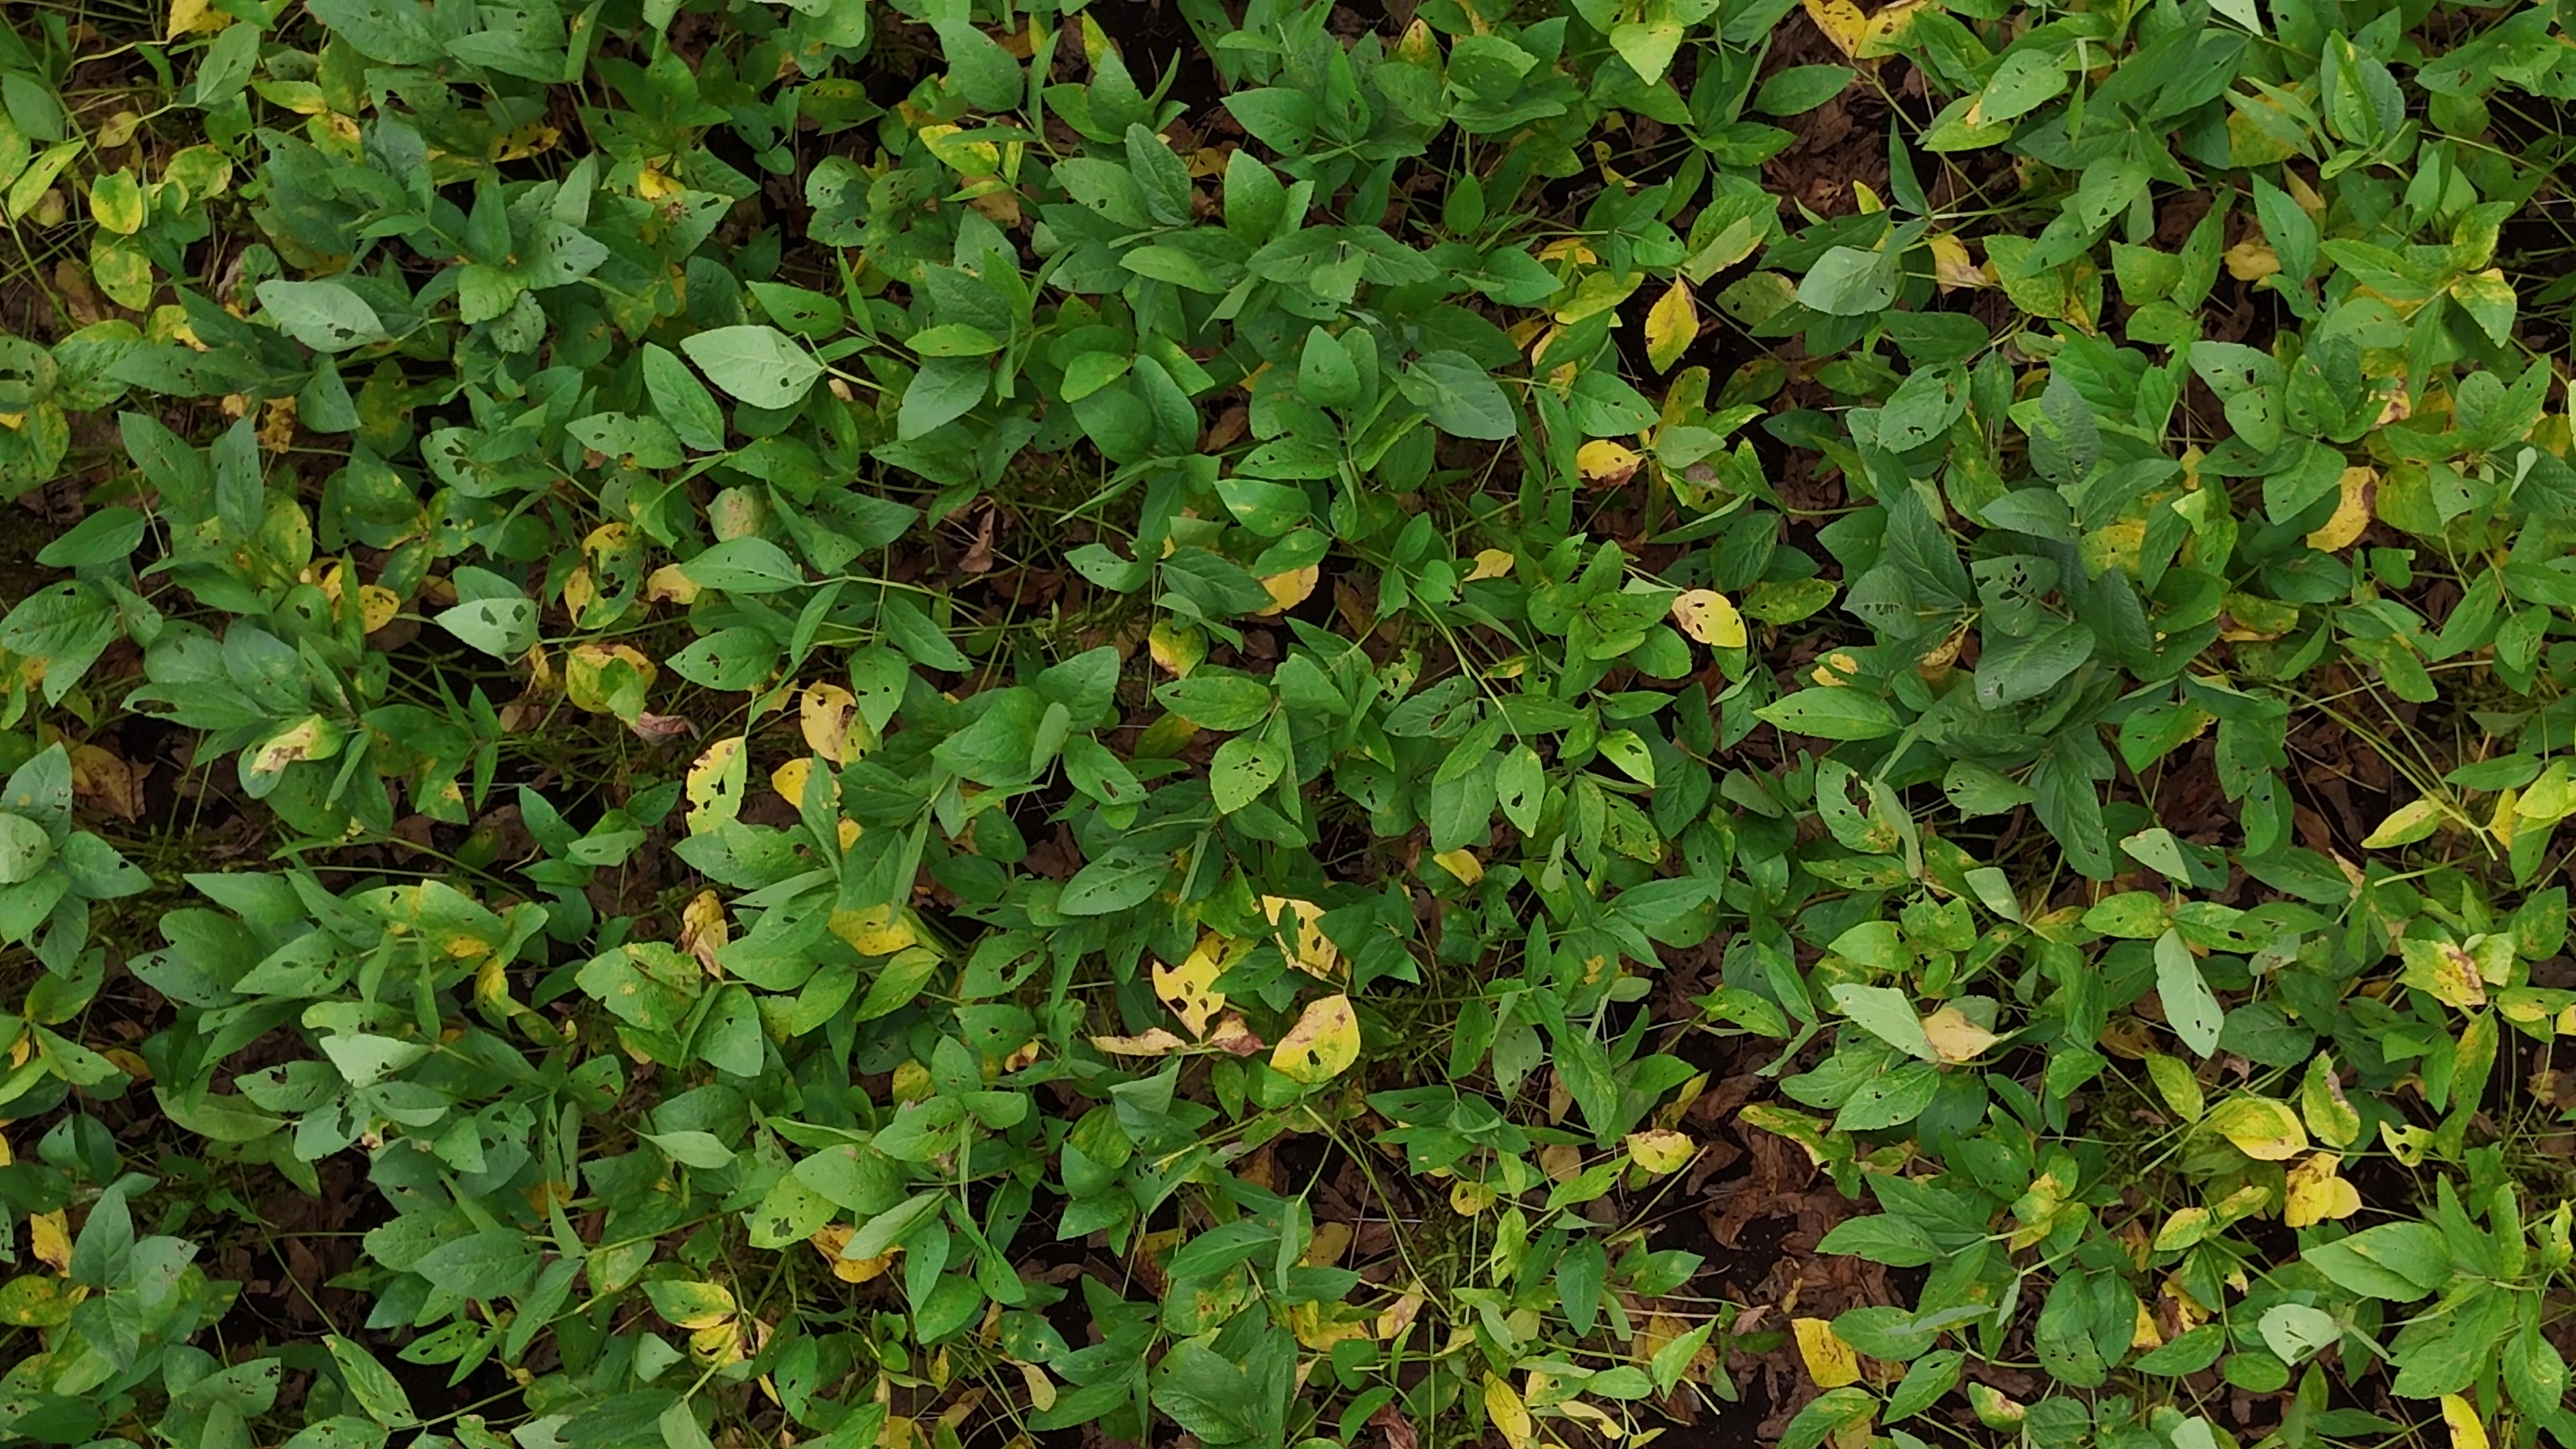
Label: Rust